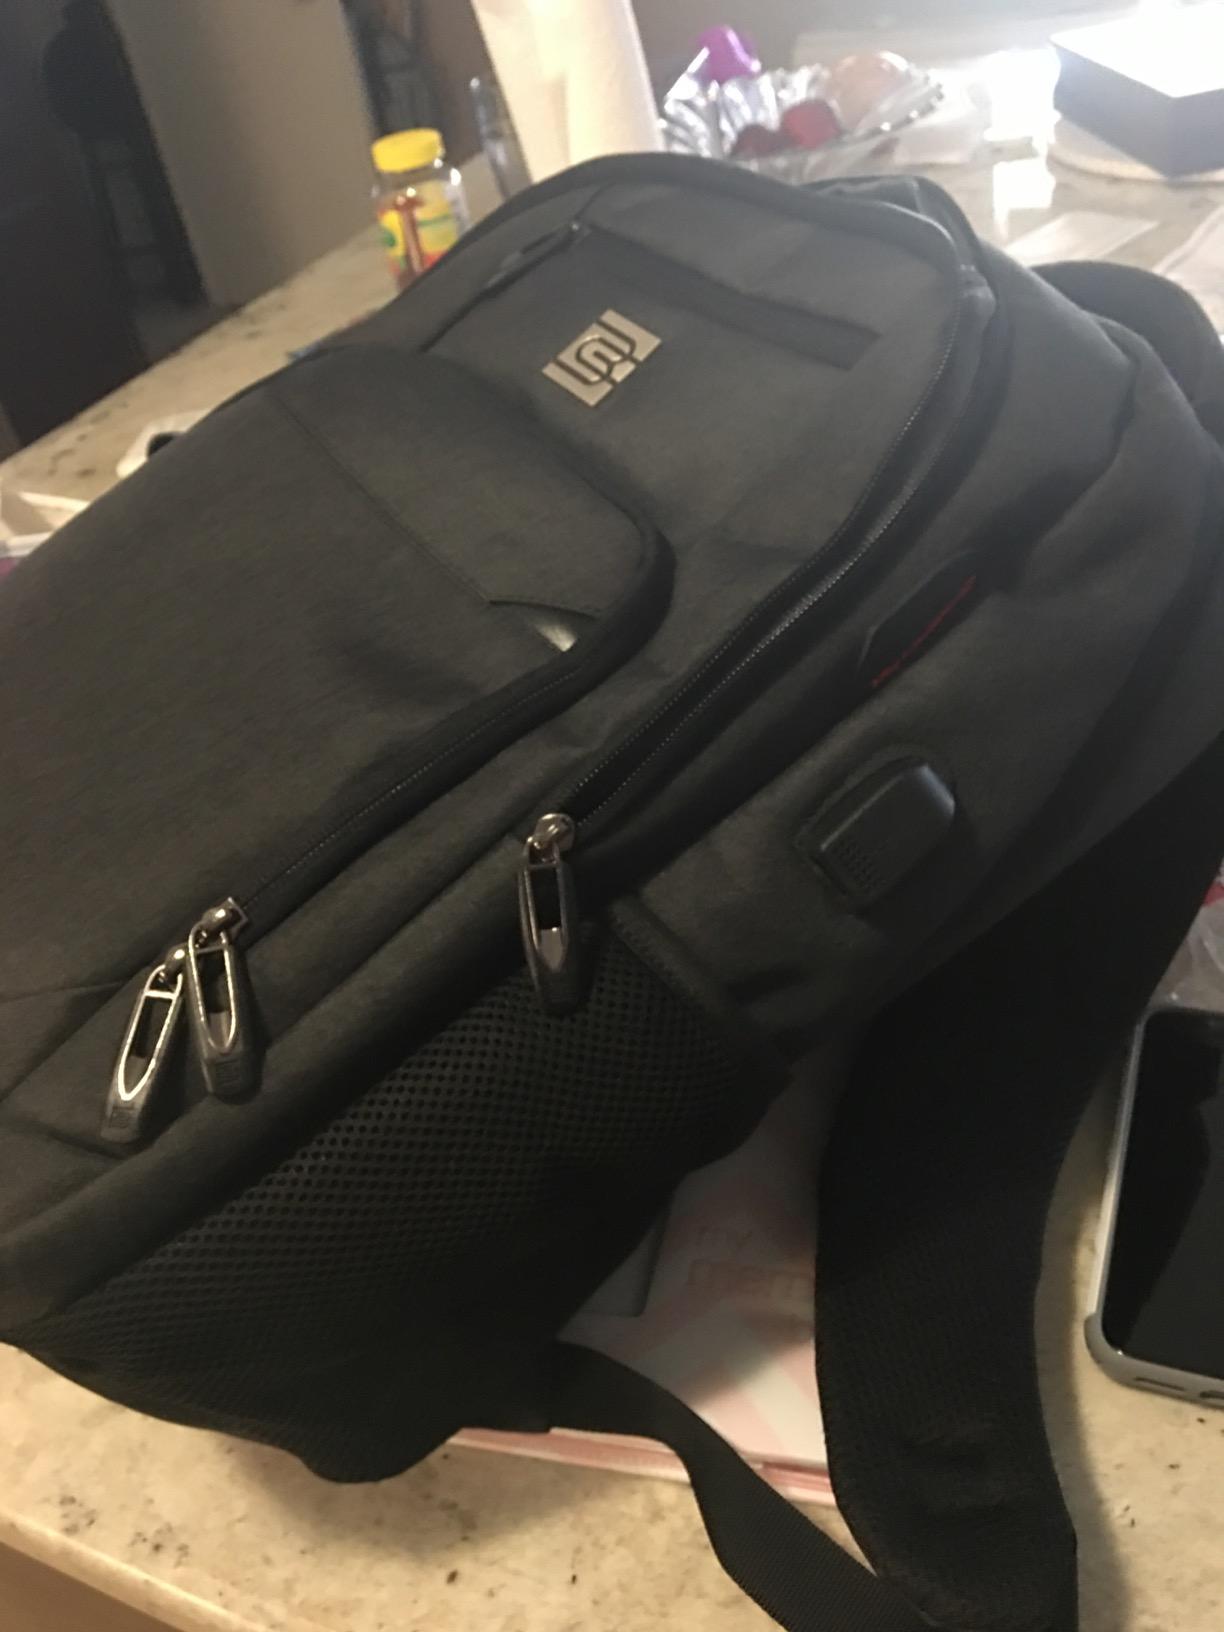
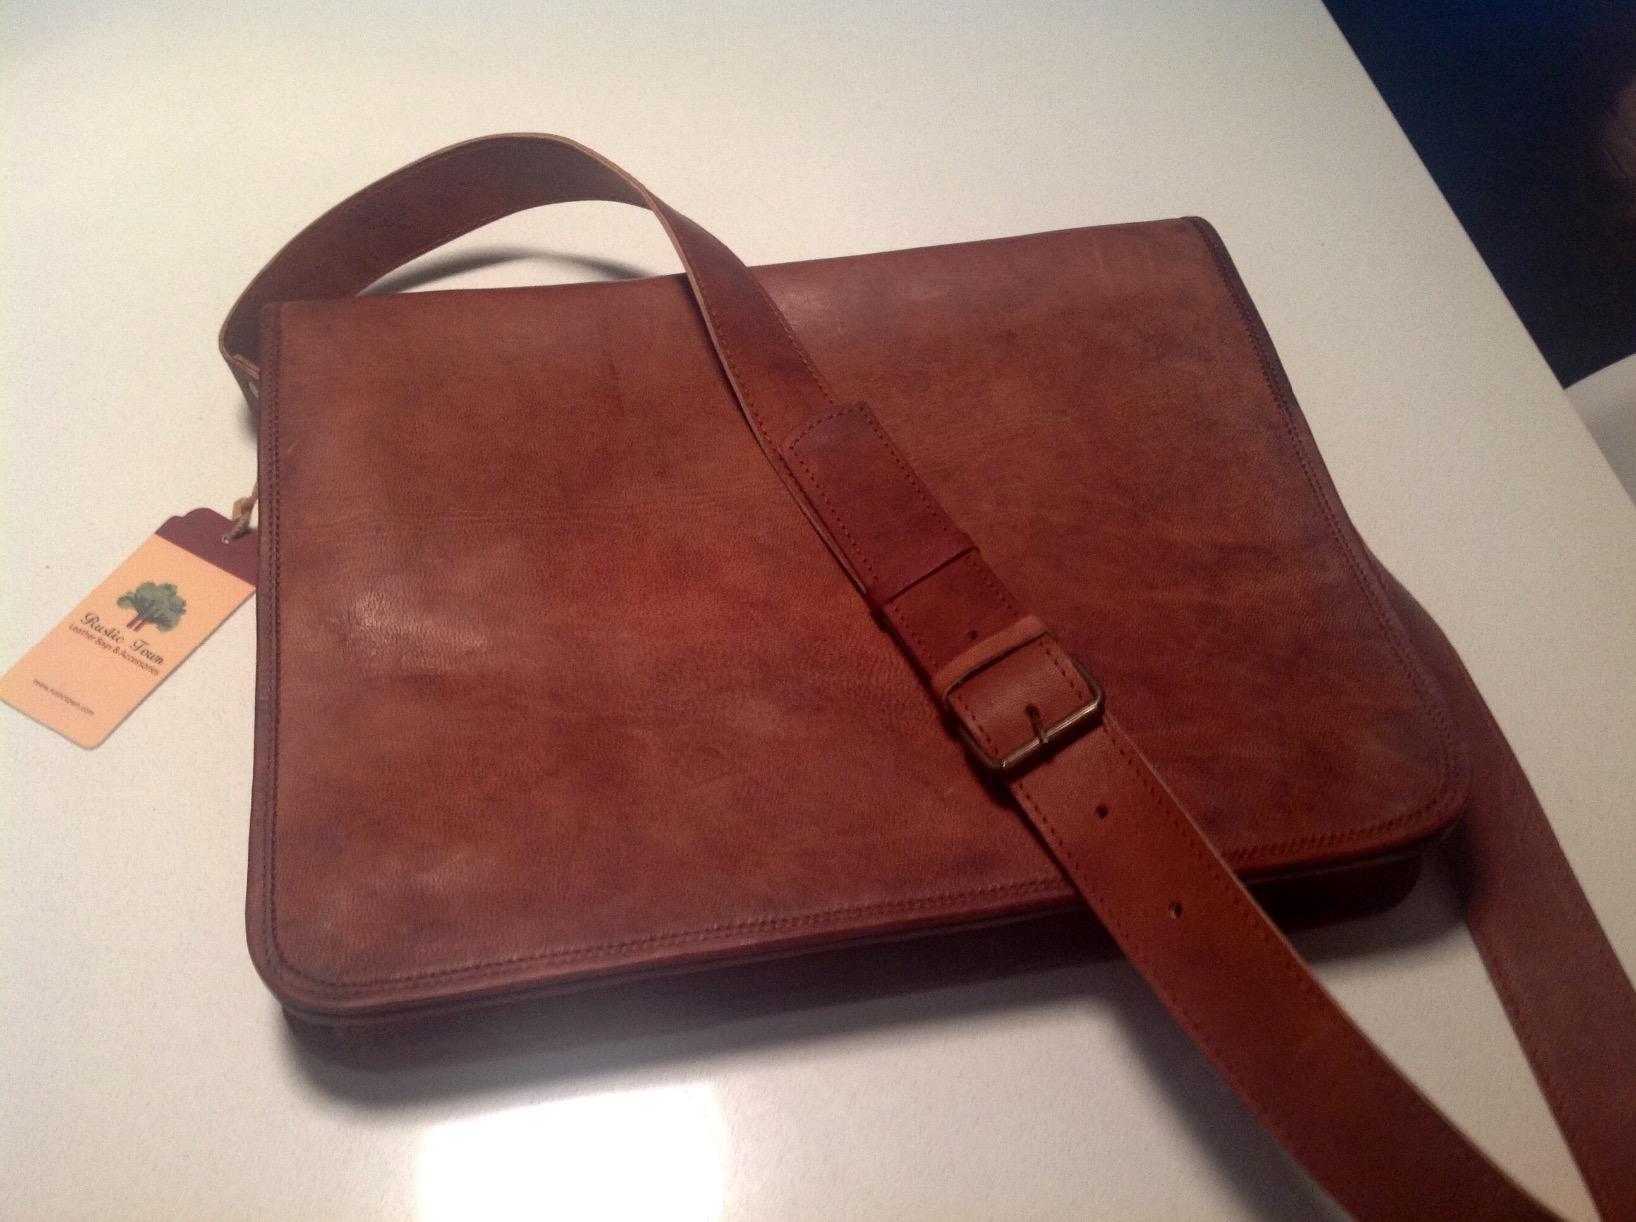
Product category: bag
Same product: no